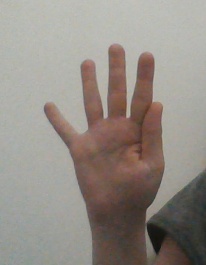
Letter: sheen